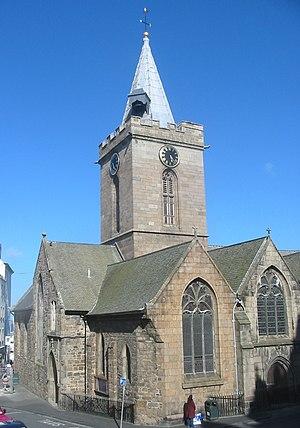
Saint-Pierre-Port, Guernesey, mai 2009